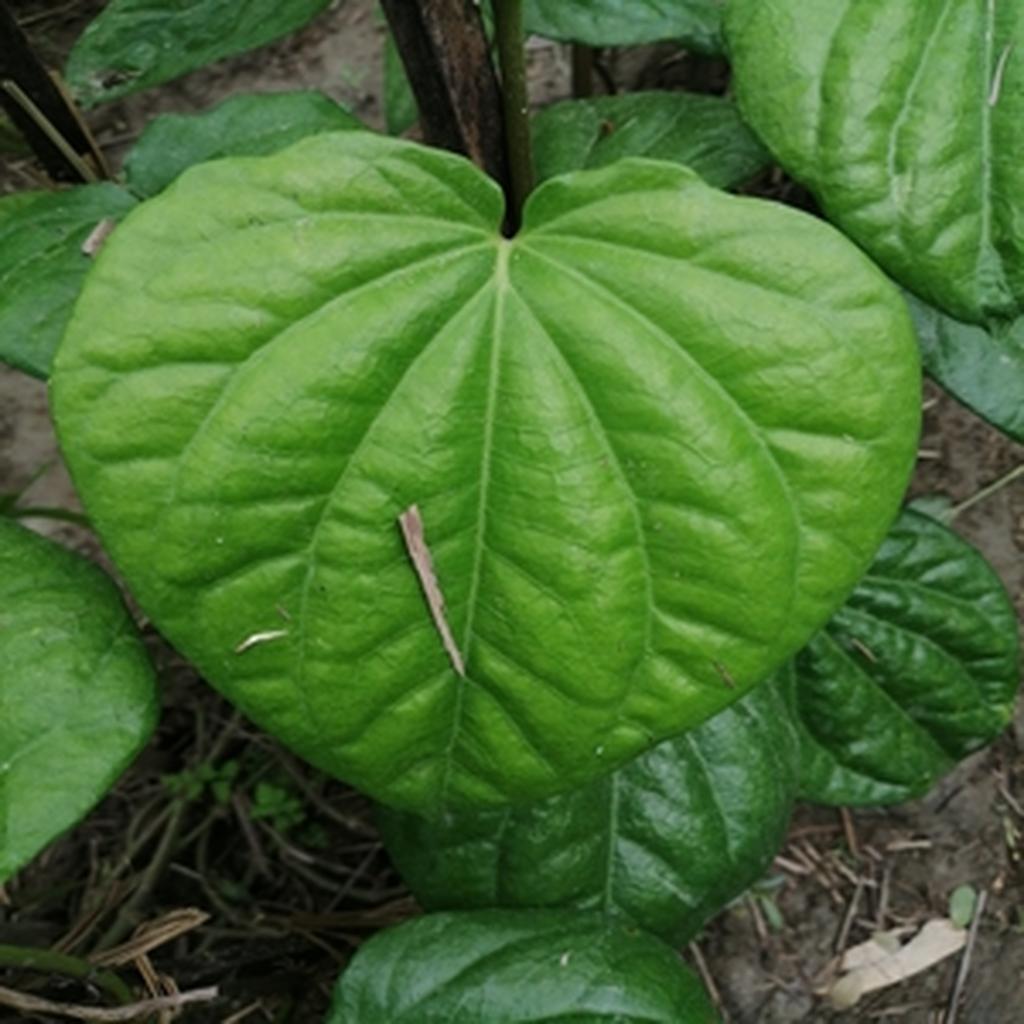
Label: Healthy_Leaf